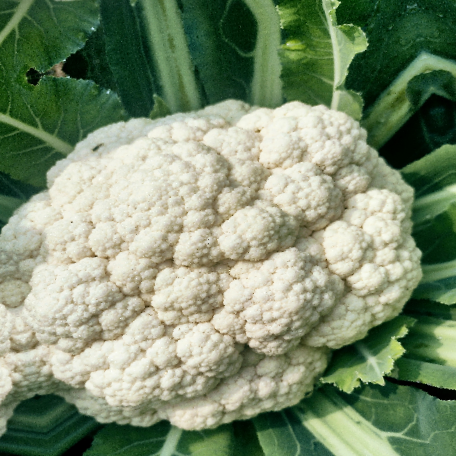
Label: Disease Free